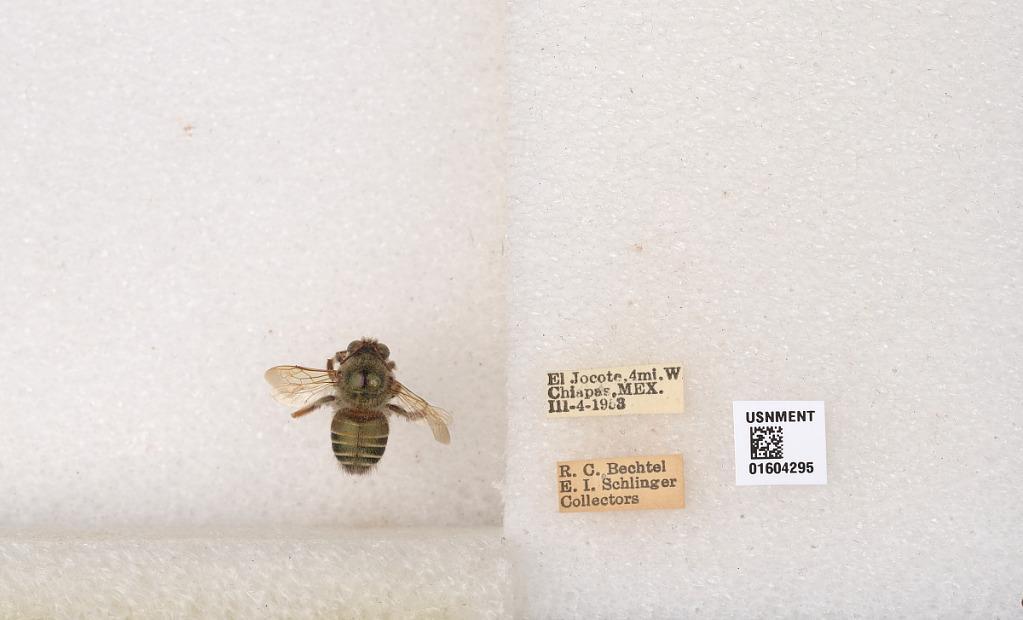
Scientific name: Xylocopa (Schonnherria) viridis Smith
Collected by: R. Bechtel & E. Schlinger
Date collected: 1953-3-4
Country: Mexico
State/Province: Chiapas
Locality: El Jocote, 4 mi. W. Chiapas